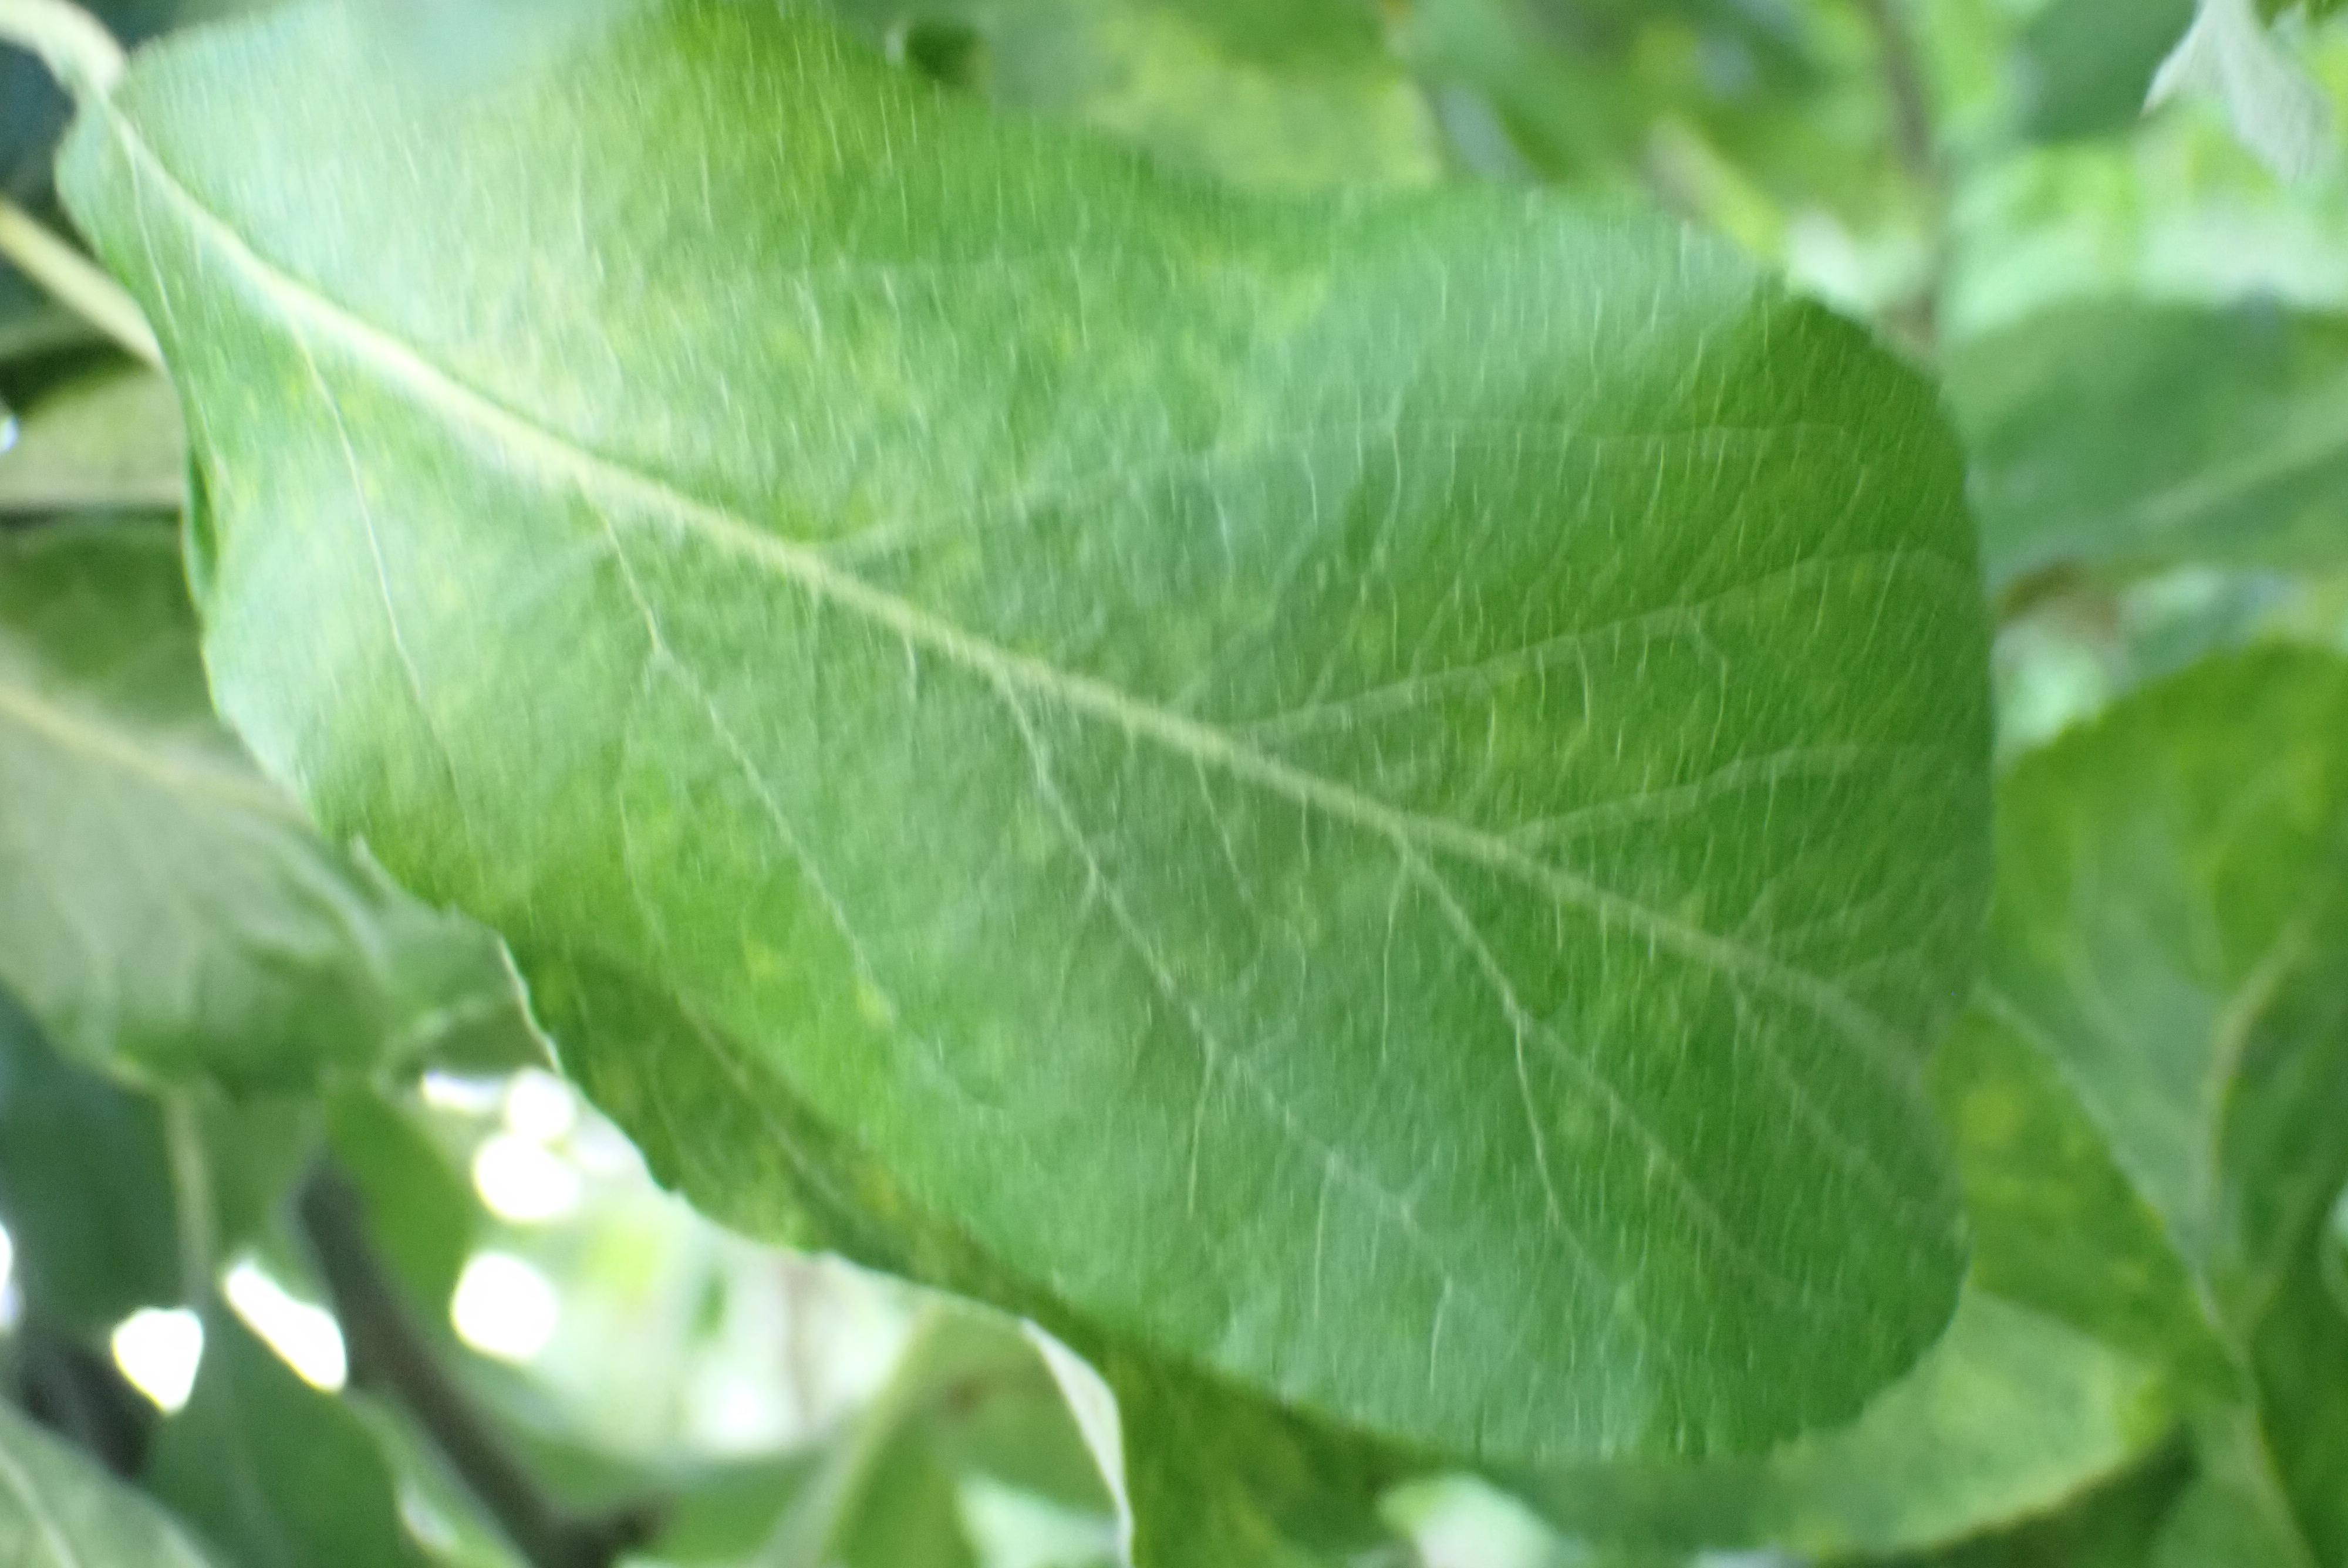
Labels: scab